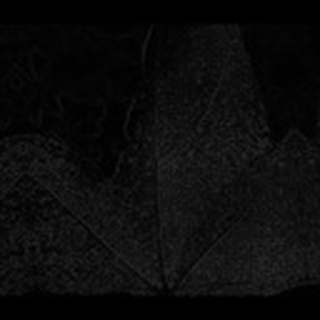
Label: cotton_aphids